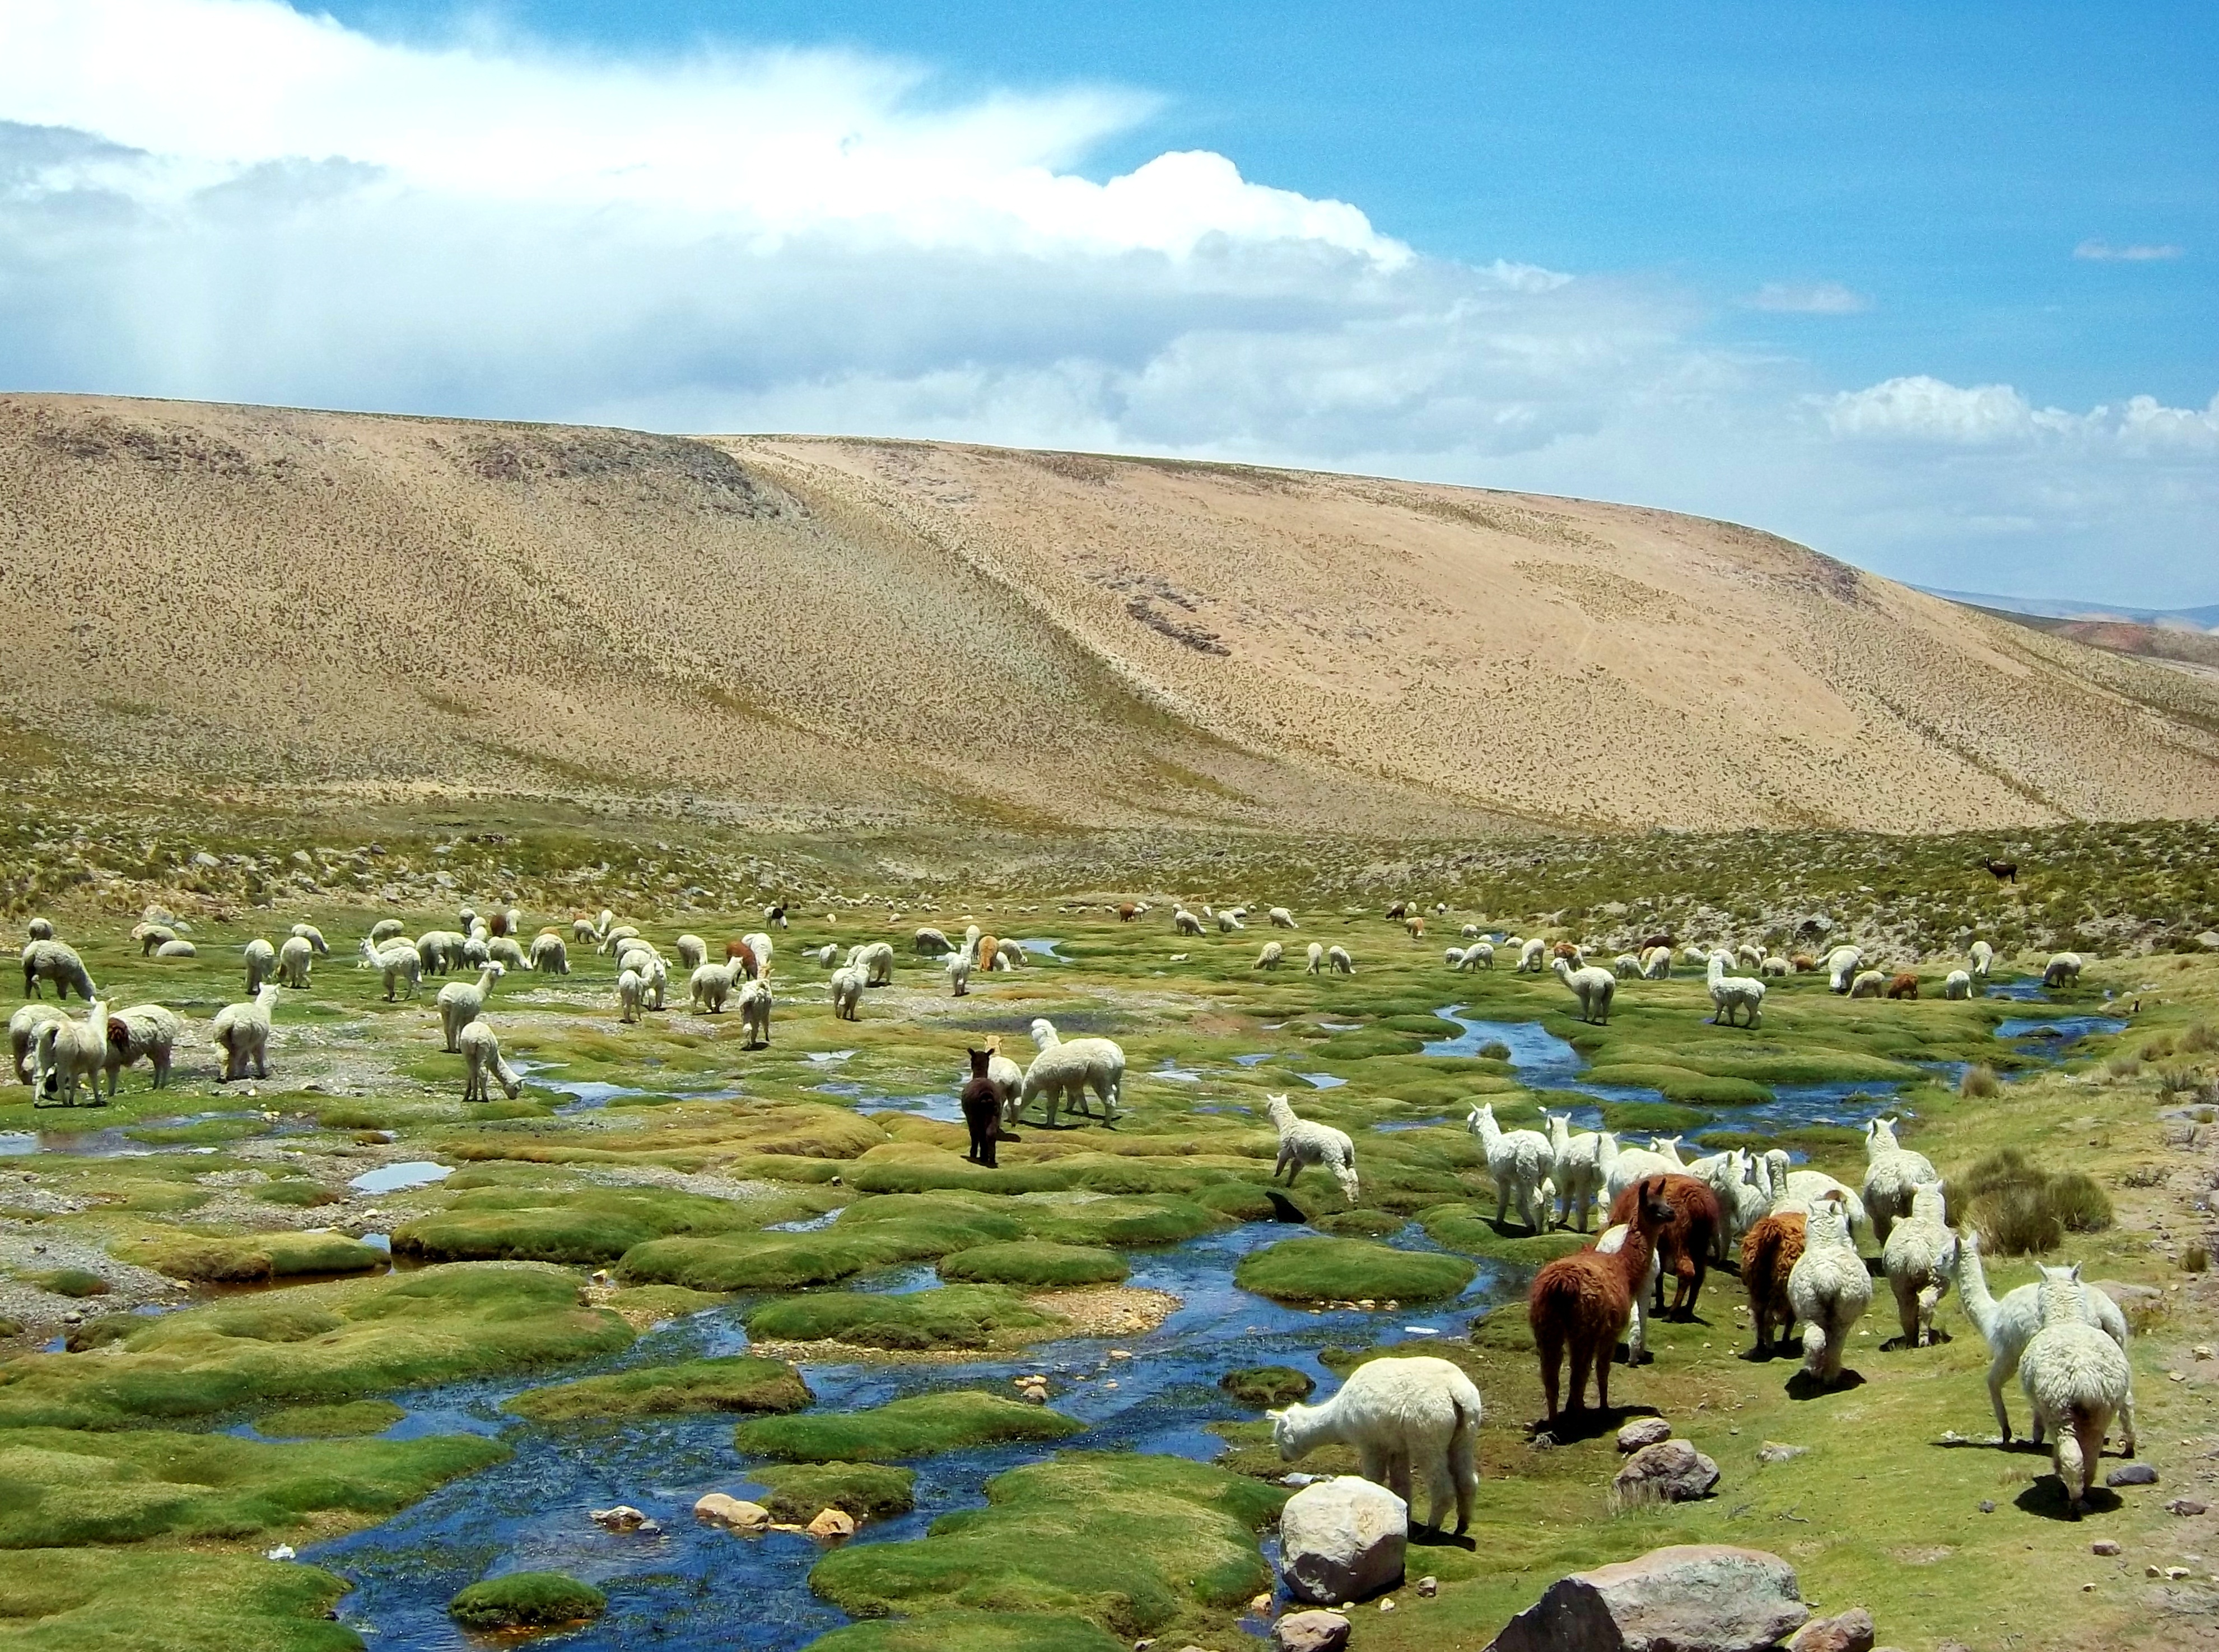
landscape, wilderness, mountain, field, hill, valley, herd, pasture, grazing, sheep, flame, plain, peru, alpaca, mountains, grassland, plateau, andes, ecosystem, steppe, rural area, field of flames, andes mountains, mountainous landforms, field alpacas, andean animals